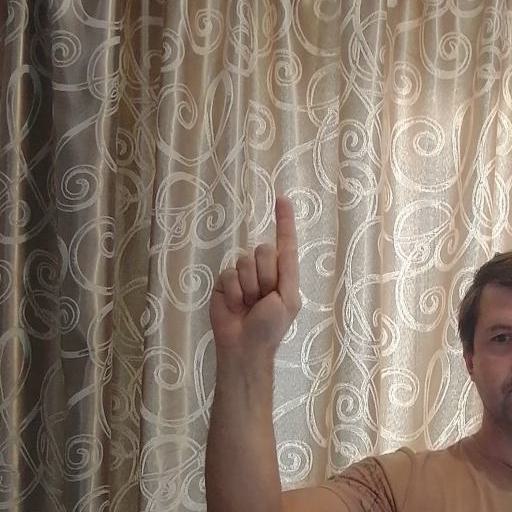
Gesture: one